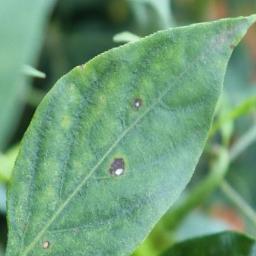
Label: cercospora